Kwamé

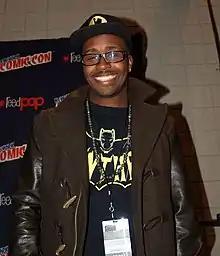
Holland at a panel on hip hop and comics at the 2014 New York Comic Con

Kwamé Holland is an American rapper, singer and record producer from East Elmhurst, Queens, New York. Starting as a rapper in the late 1980s, he later saw success as a producer.